Dudleya traskiae

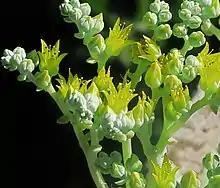
The flowers.

"Dudleya traskiae" is a perennial succulent herb with foliage leaves in a basal rosette. The plants are evergreen, with a branched primary stem (caudex) and are composed of one to several hundred rosettes. The branching of the stem is dichotomous. The rosette leaves number 25–35, are strap-shaped - oblanceolate to subacuminate and are 4–15 cm long and 1–4 cm wide. Leaves may be green or glaucous with a waxy covering. The flowering stems are axillary and flowering is indeterminate in paniculate or cymose clusters. The petals (5) are bright yellow, often with red veins, fused below and curving outward in the upper half. Stamens (10) are borne on the corolla tube. The fruit is composed of 5 carpels that are spreading in age, 7–8 mm long. Seeds are many and minute, narrow and pointed. "Dudleya traskiae" is tetraploid with a chromosome number of 34. Flowering most commonly occurs from May–July, although flowering may begin as early as mid-February.